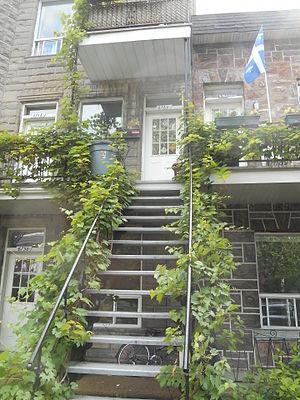
Façade du «
Beau Dommage est un groupe folk/rock Québécois. Formé en 1972, il se compose de : Pierre Bertrand, Marie Michèle Desrosiers, Réal Desrosiers, Michel Hinton, Pierre Huet, Robert Léger, et Michel Rivard.